Ciro Gomes

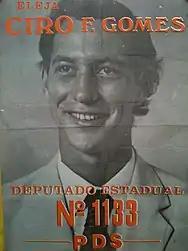
Ciro campaign poster in 1982

Ciro ran for office for the first time in 1982, as a State Deputy representing Sobral, and won; he began his first term in February 1983. Ciro attracted substantial media attention early on for his willingness to debate national political questions — including democracy, social reforms, and international relations — which he said other Ceará politicians ignored. In 1985, Ciro also started teaching tax law as a professor at the University of Fortaleza.